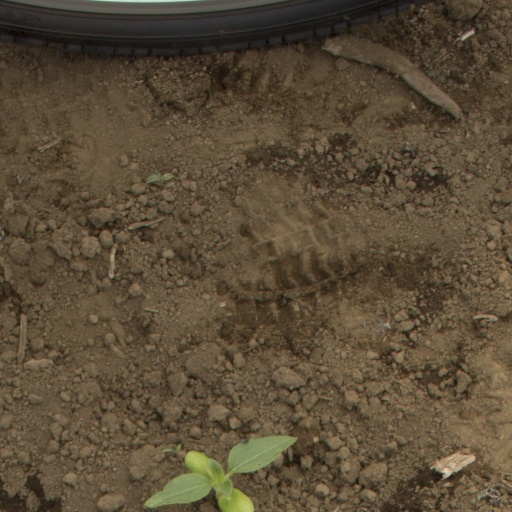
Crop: Jerusalem artichoke